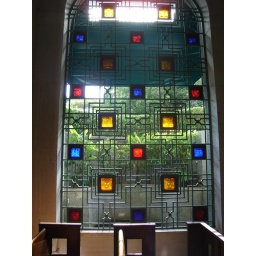
glass and open air windows in the chapel